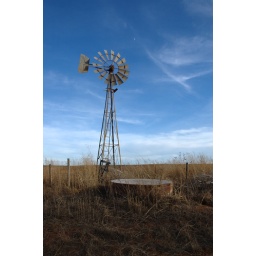
Windmill in a field in Oklahoma or Southern Kansas. This was taken on the drive home from Tulsa to Boulder.(dsc_0497-dehaired)